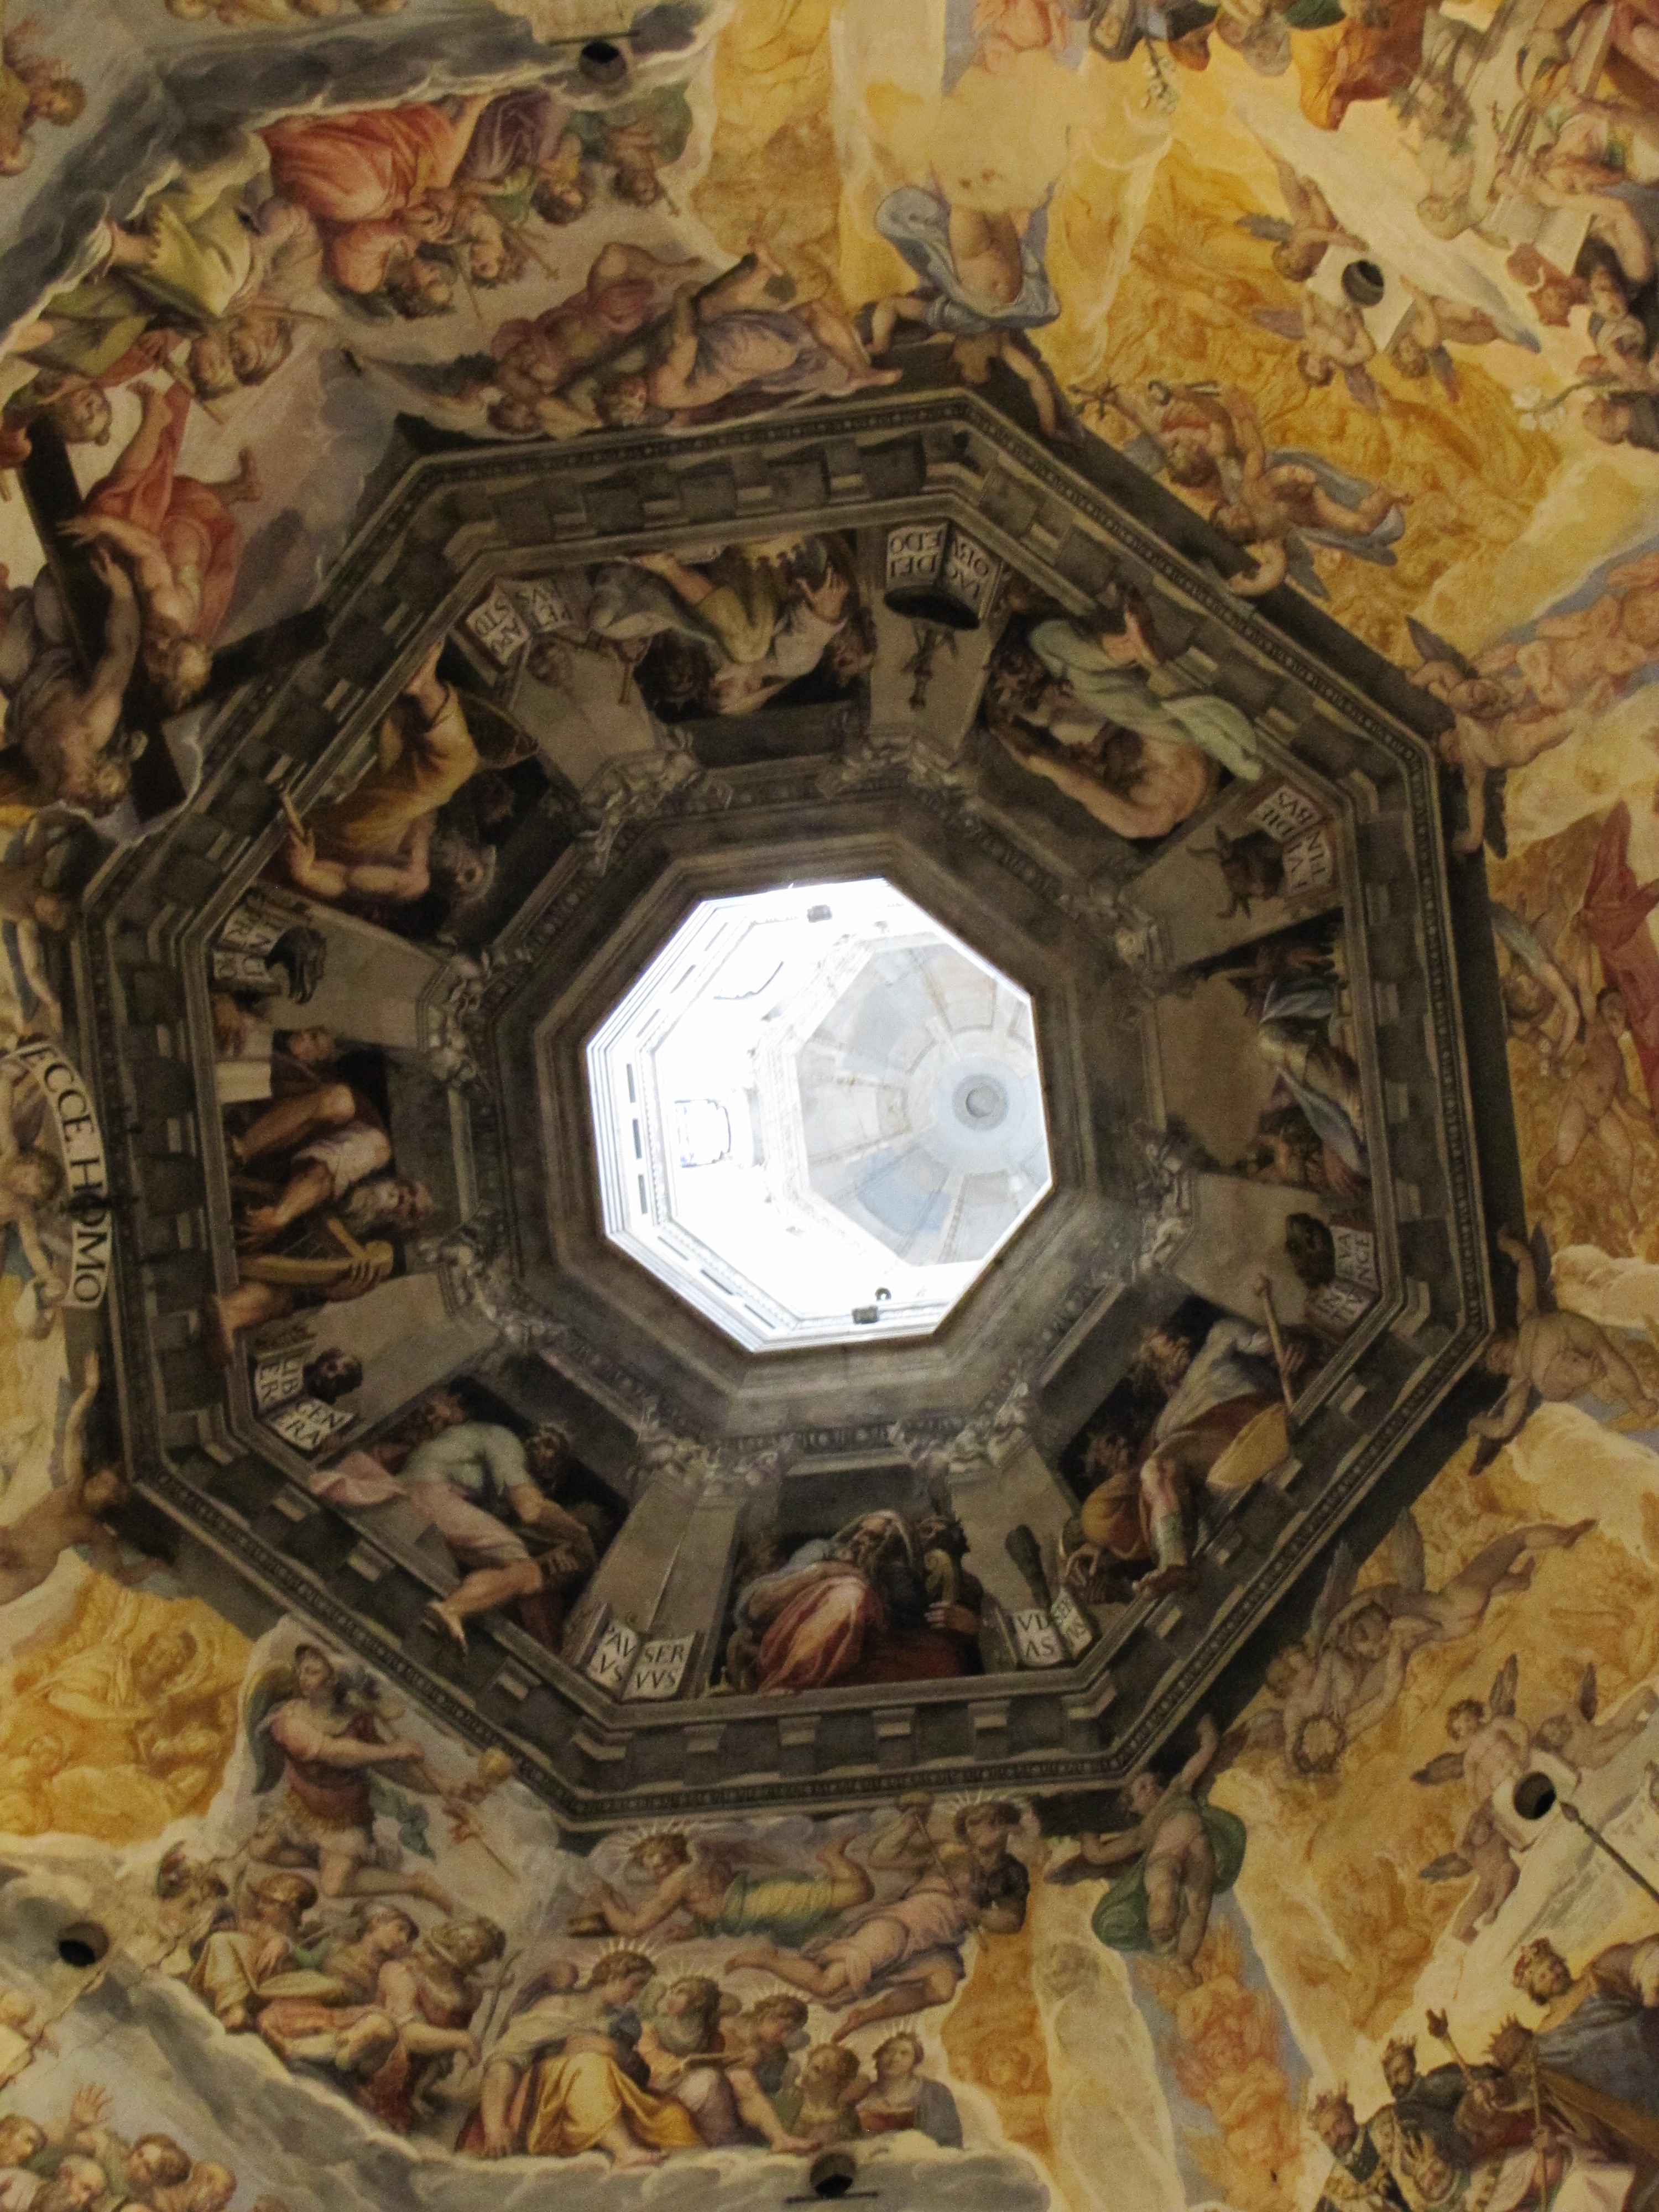
church, painting, art, mural, dome, carving, florence, ancient history, central torcello di santa maria del fiore